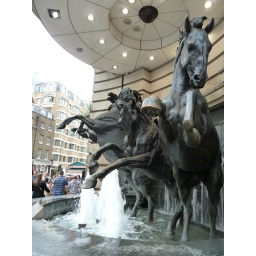
&amp;quot;Horses of Helios&amp;quot; by Rudy Weller 1992 - horses charging through the water outside Lillywhites in Piccadilly Circus